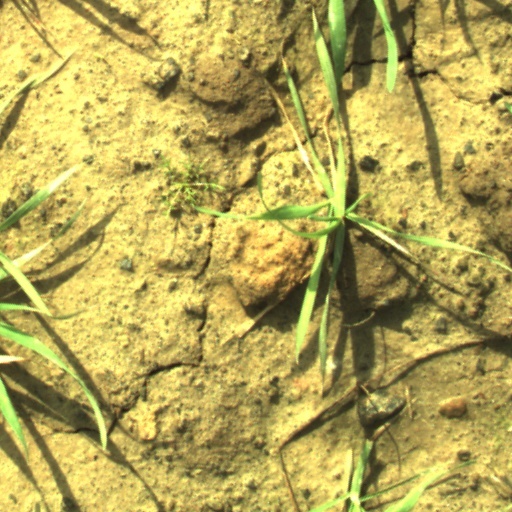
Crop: wheat